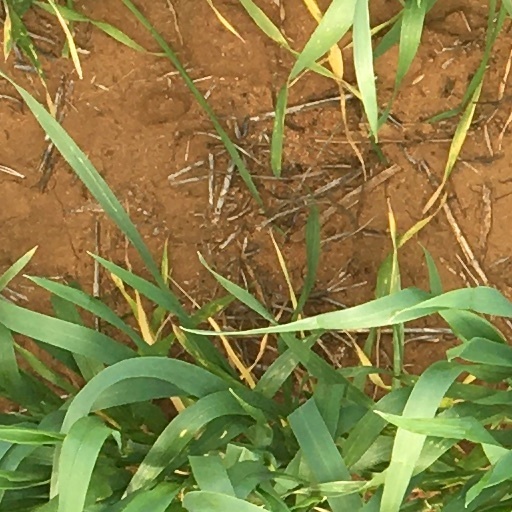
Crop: wheat